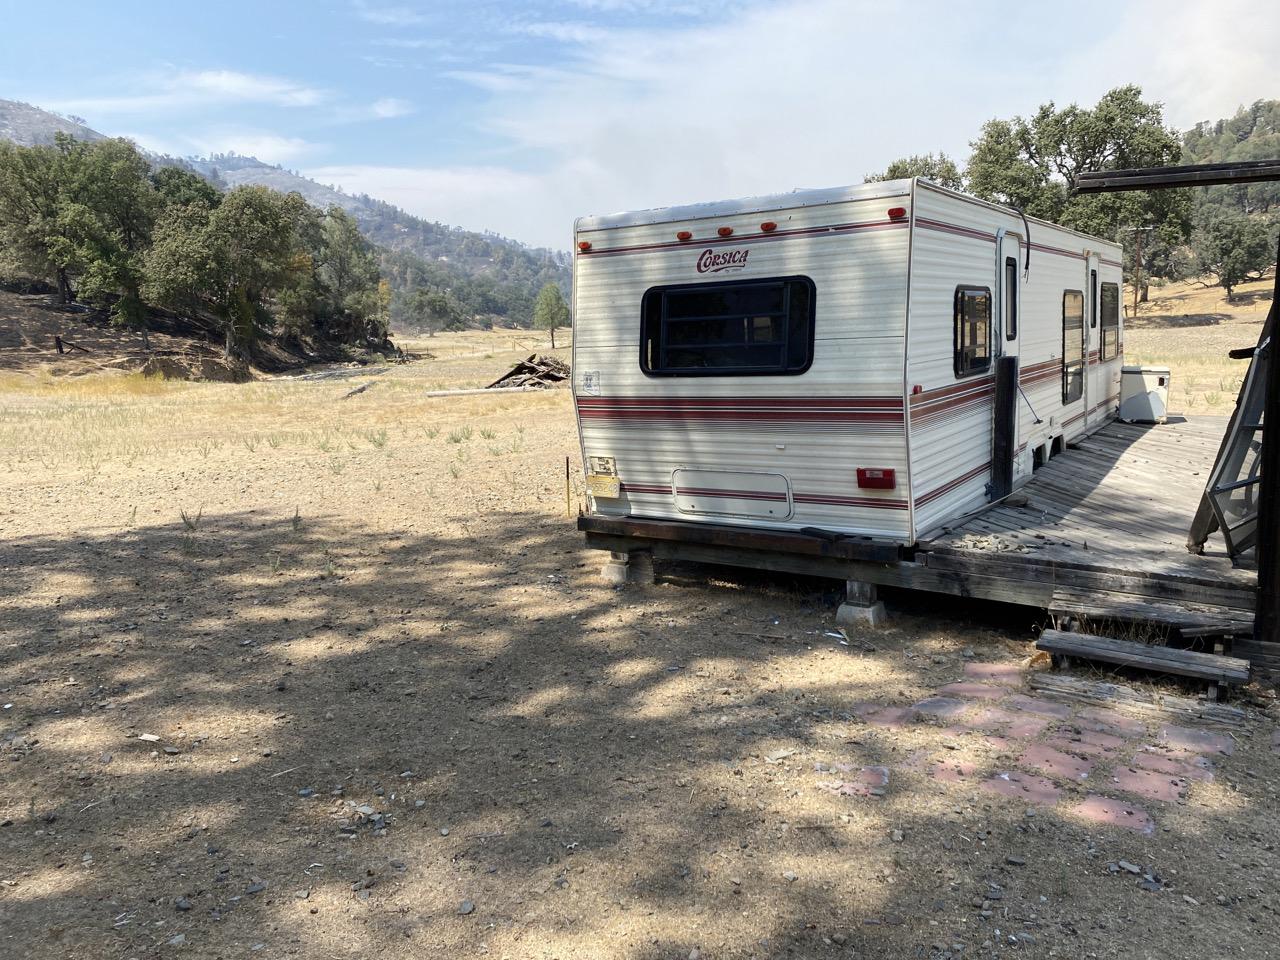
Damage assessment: no_damage